Campbell Chapel AME Church (Atchison, Kansas)

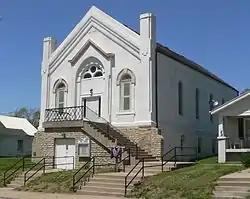

The Campbell Chapel AME Church is a church at 715 Atchison Street in Atchison, Kansas. It was built in 1878 and added to the National Register of Historic Places in 2003.